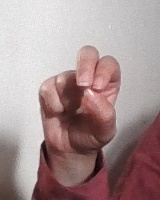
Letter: gaaf